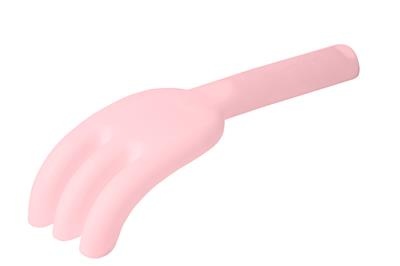
Râteau Vieux Rose
Scrunch: RÂTEAU vieux rose 20cm, en PP, recyclable, 12m+
Brand: Scrunch
Category: Toys & Games > Toys > Pretend Play > Pretend Lawn & Garden